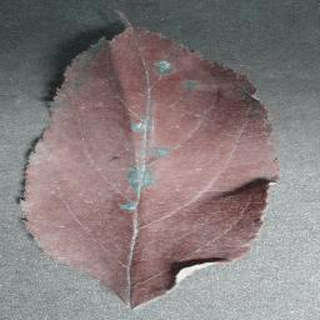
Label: apple_cedar_apple_rust